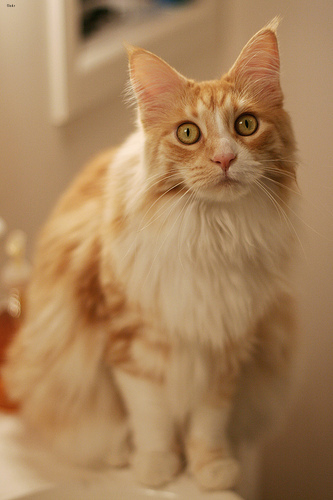
Animal: cat
Breed: maine_coon